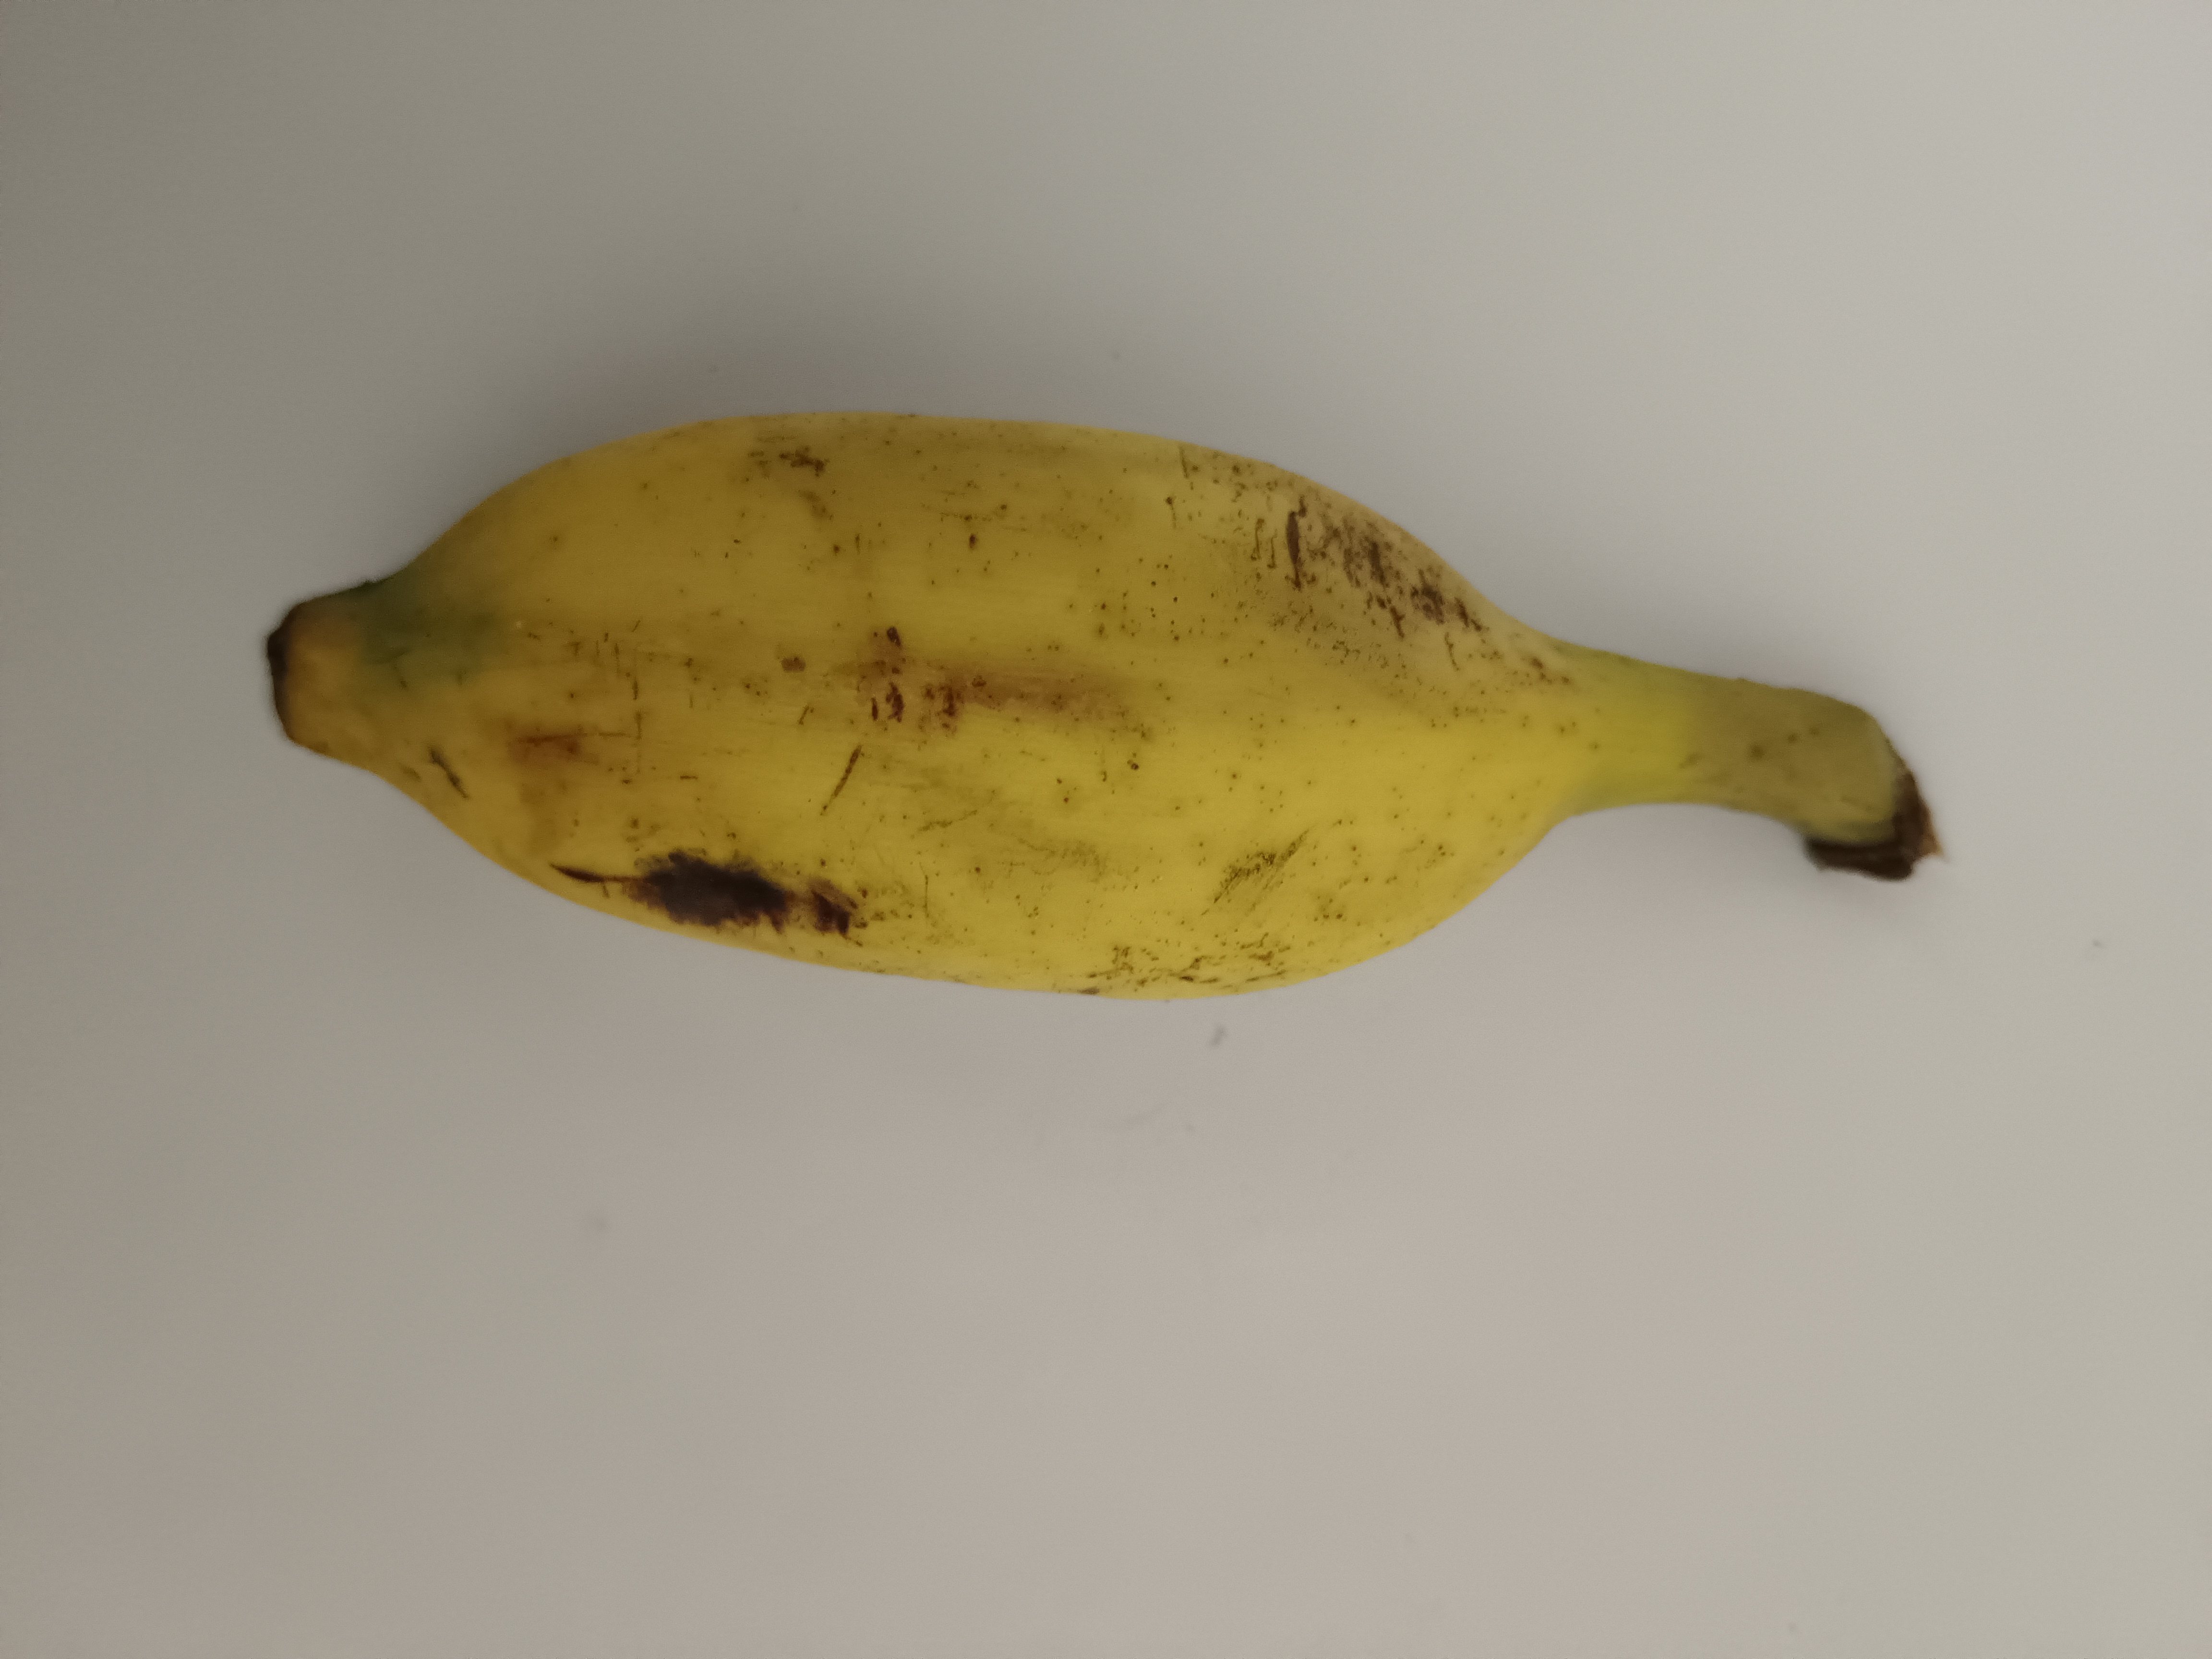
Banana variety: Champa